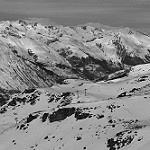
Label: B & W